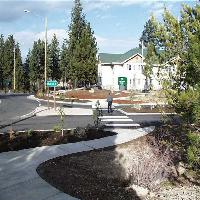
Weather: sun or clear